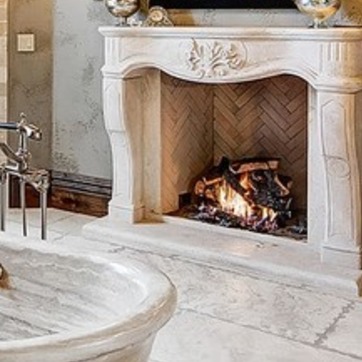
Material: other